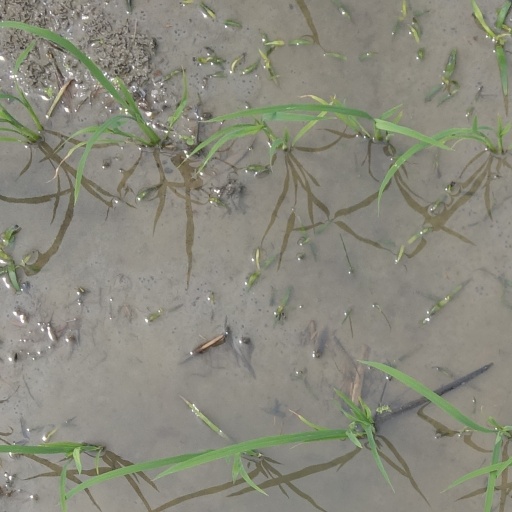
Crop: rice